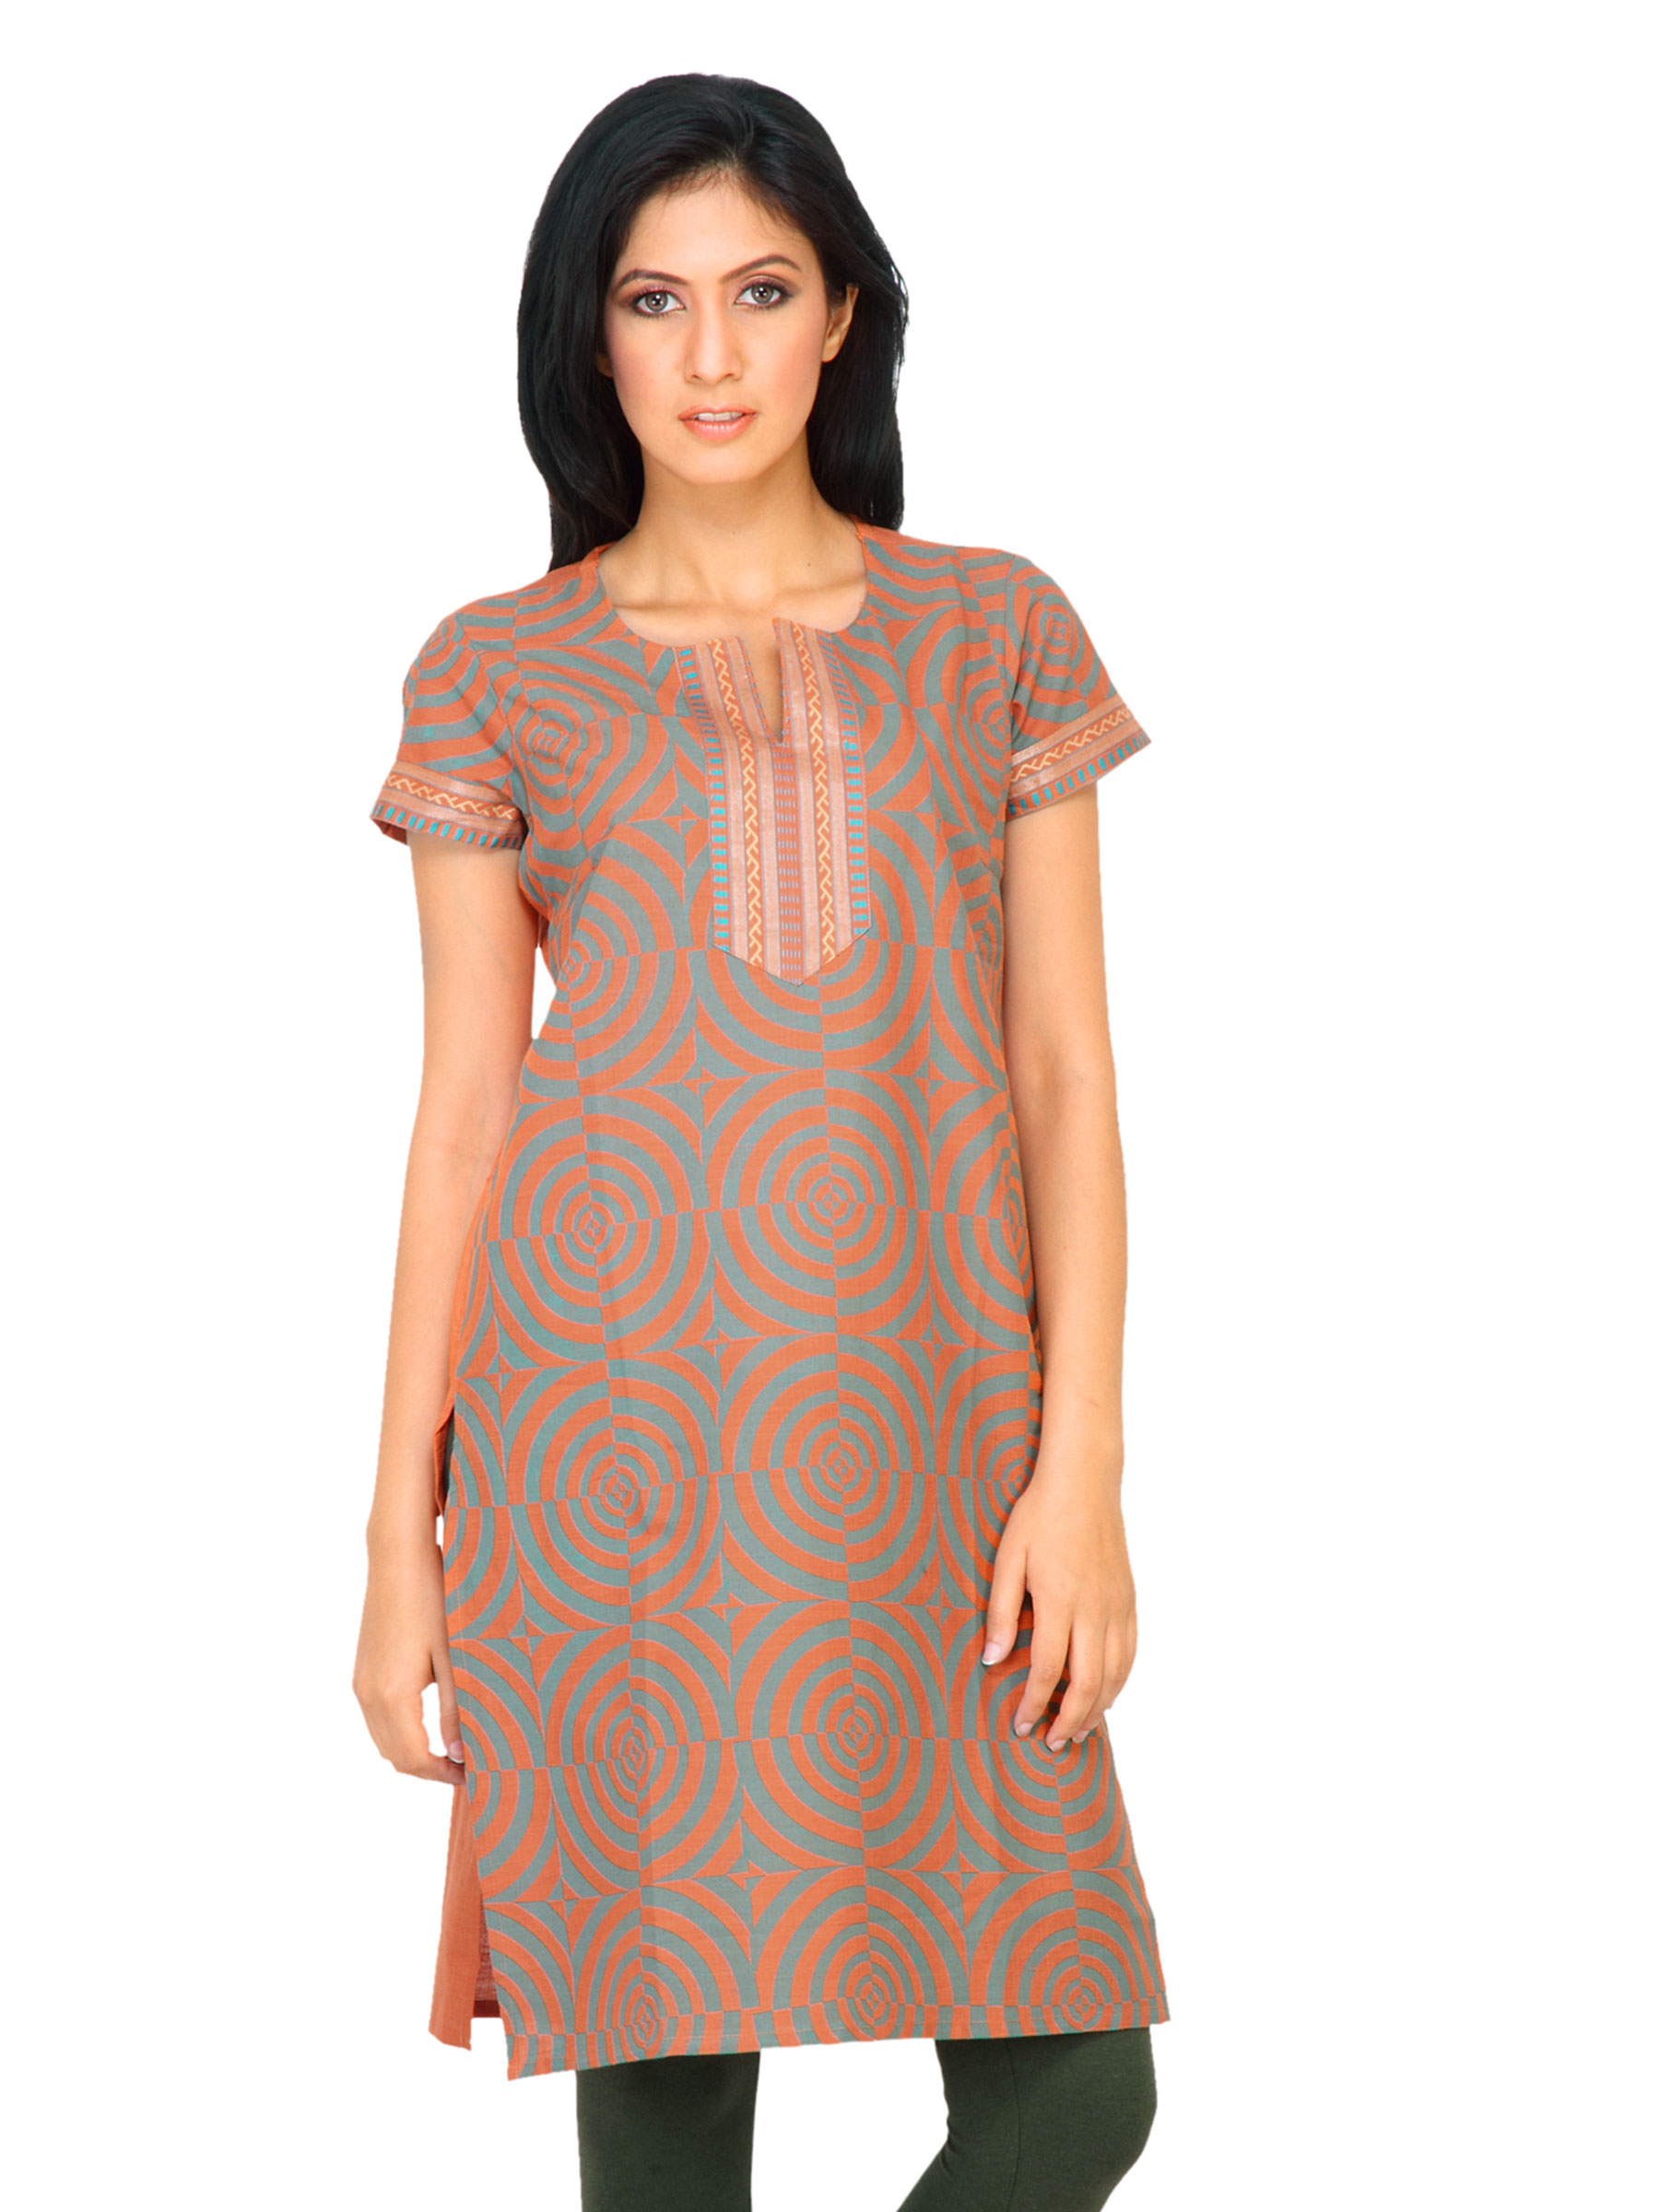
Vishudh Women Circle Print Orange Kurtas
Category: Apparel / Topwear / Kurtas
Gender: Women
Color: Orange
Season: Fall 2011
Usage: Ethnic